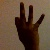
The image shows a hand gesture representing the number 9 in Indian Sign Language.